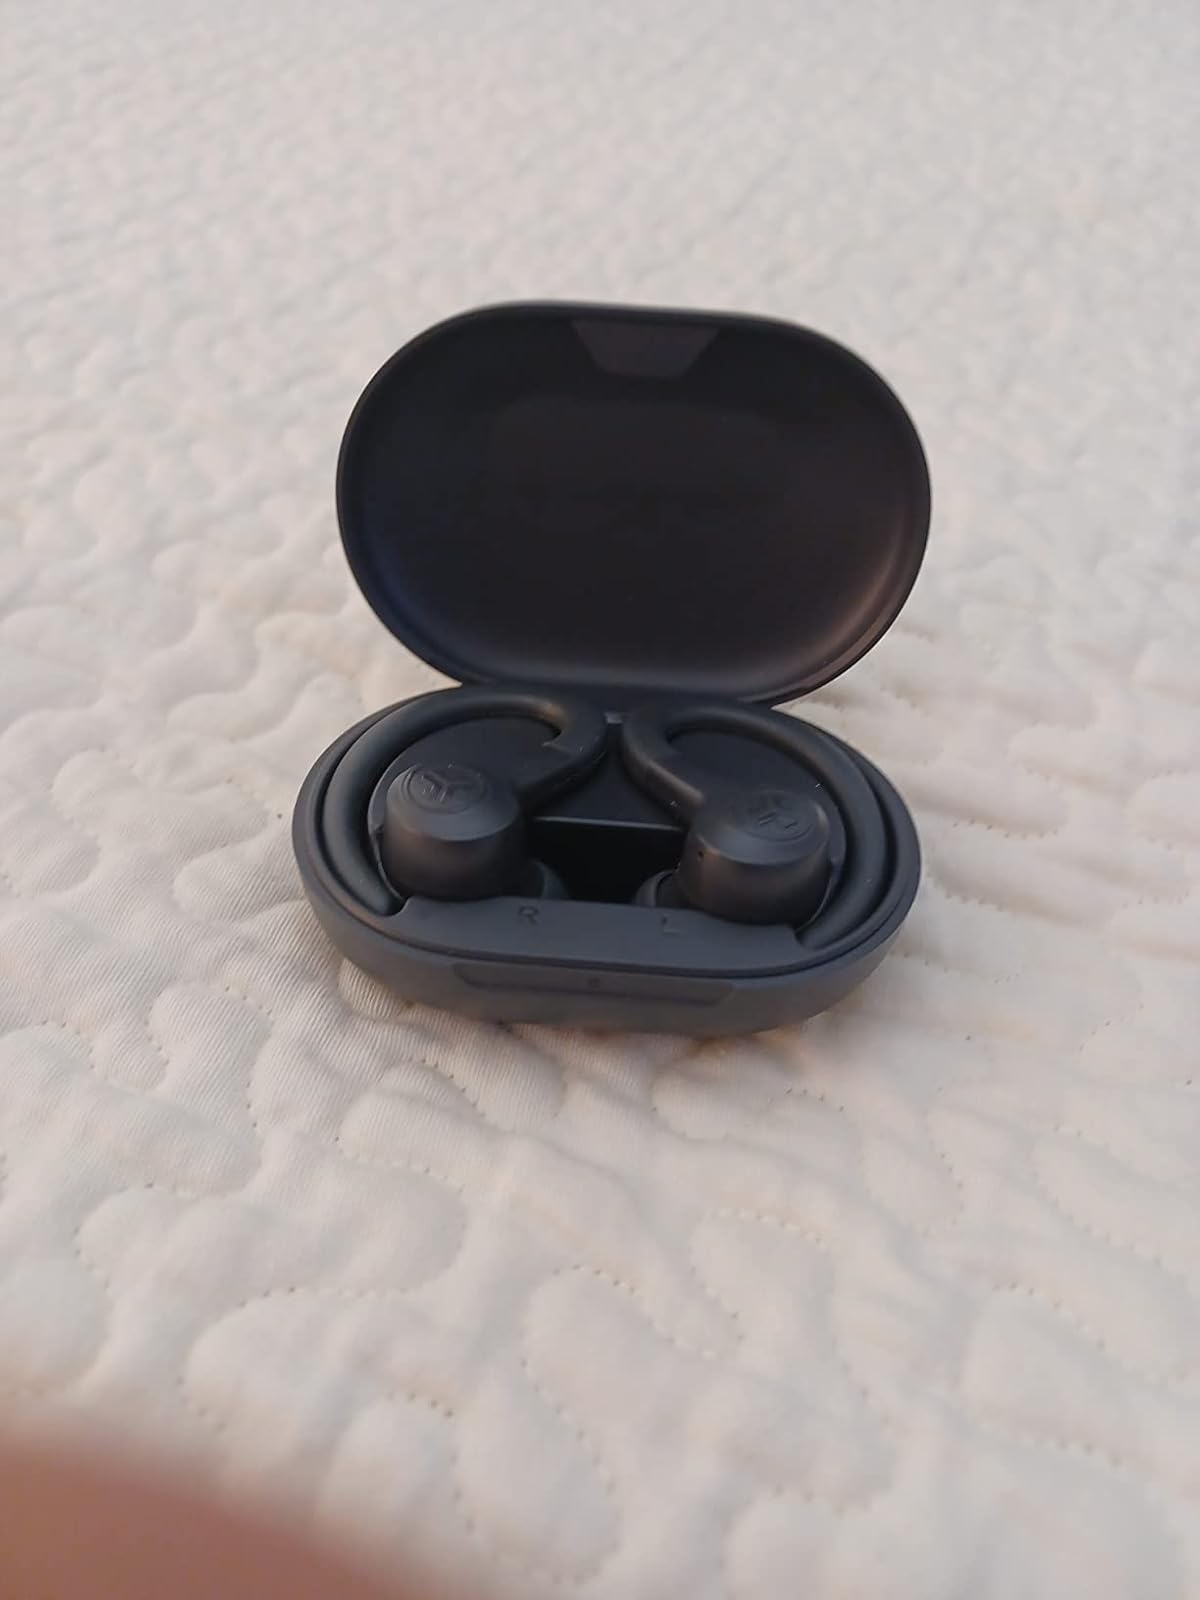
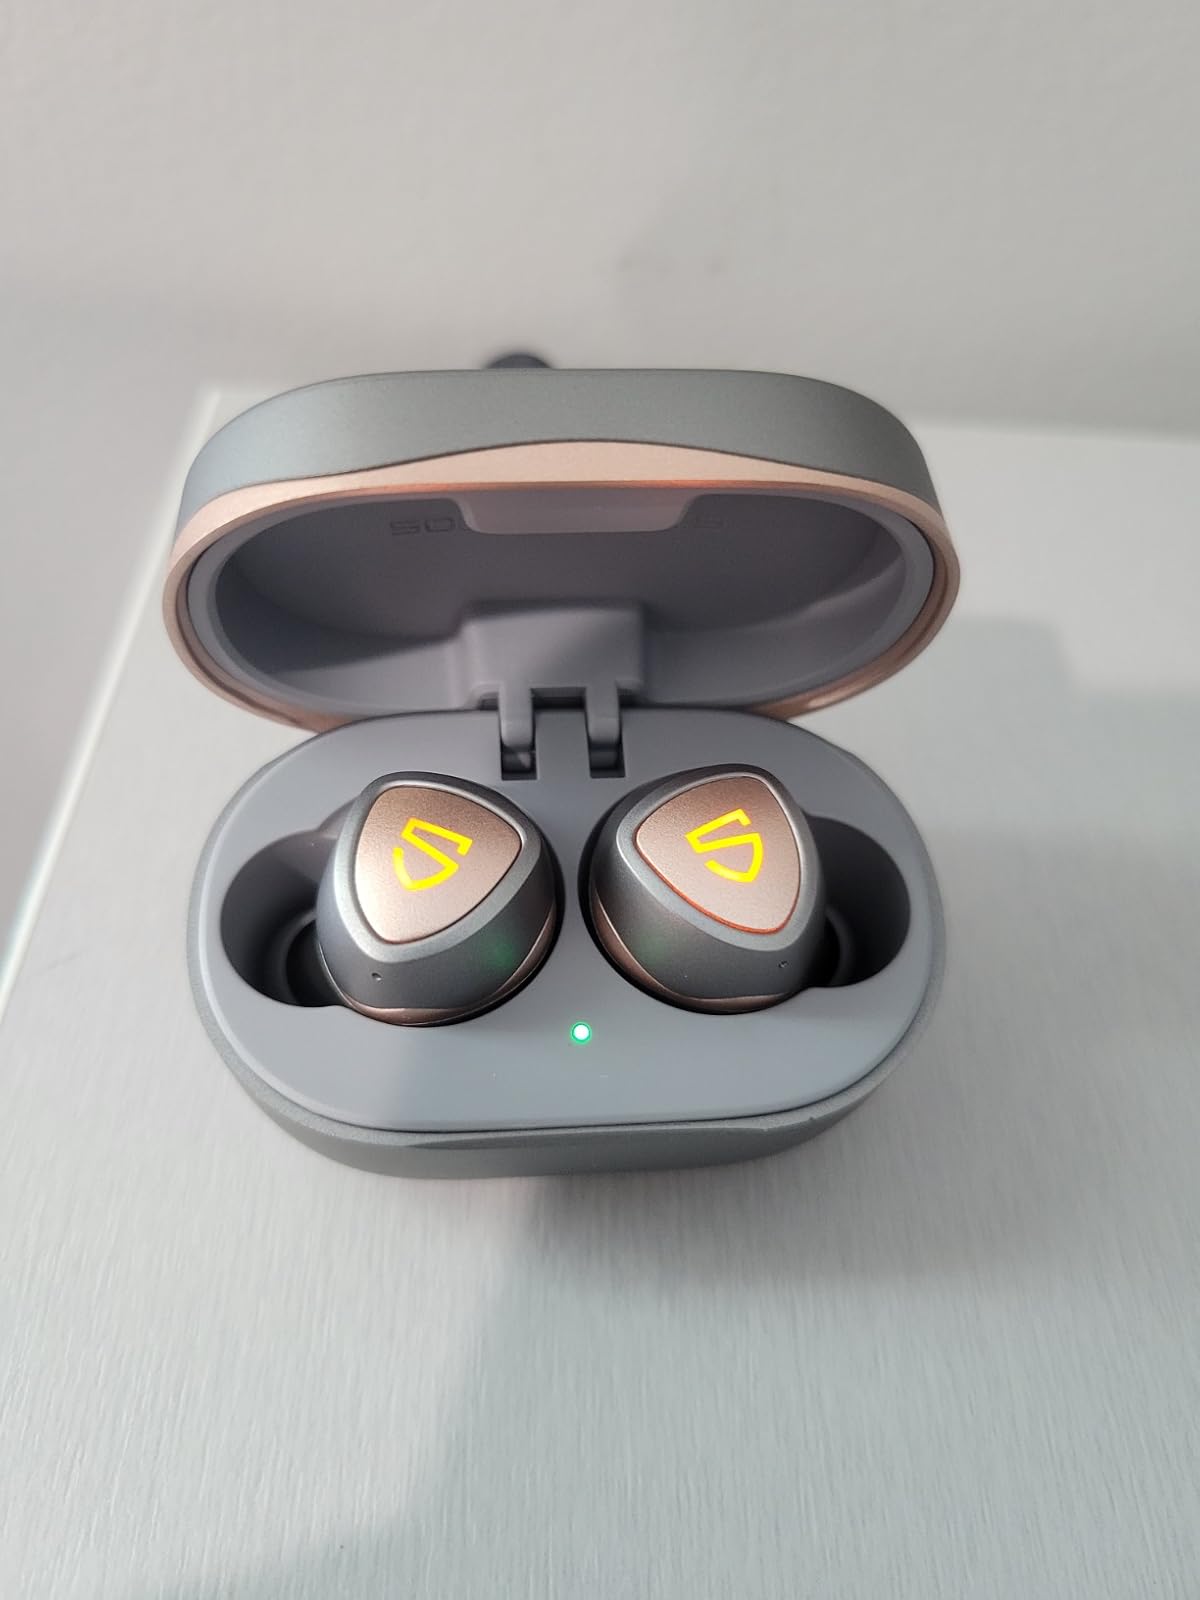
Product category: earbuds
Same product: no